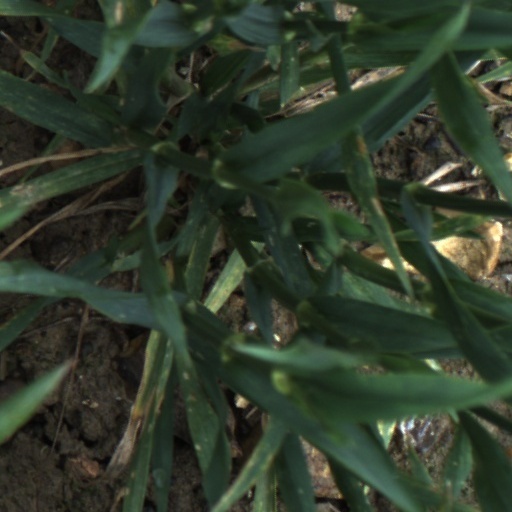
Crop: wheat